Liniengeld

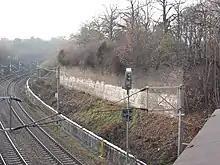
One of the last remaining sections of the "Linienwall" by the Vienna S-Bahn near Landstraßer Gürtel

The Liniengeld was a historic road toll that had to be paid on entering the city of Vienna in Austria from the 18th century.